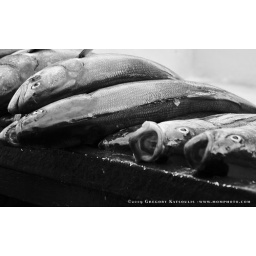
A table of fish in Nantucket.